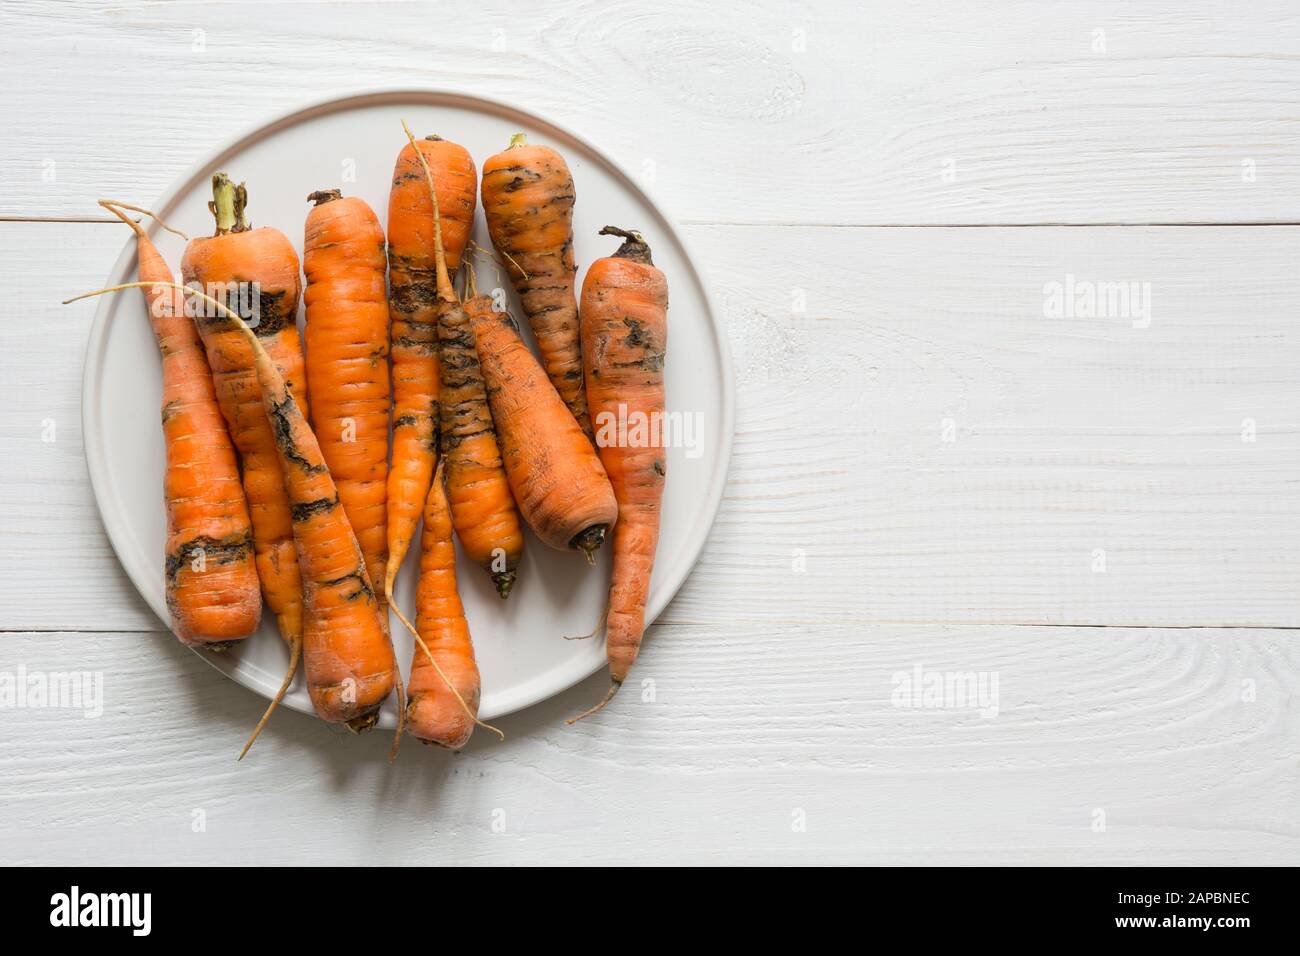
Plant: Carrot
Disease: carrot cavity spot